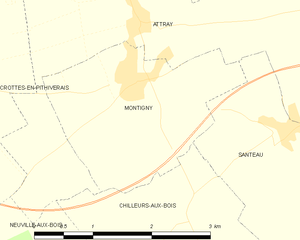
Montigny est une commune française, située dans le département du Loiret en région Centre-Val de Loire.